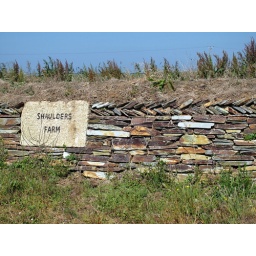
A dry stone wall in north Cornwall.